RC Olomouc

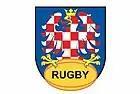
Former club logo

The club was founded in 1953. It started when Miloš Dobrý, a former Czechoslovak international and the last president of the Czechoslovak union, moved to Olomouc from Prague in 1951. Initially the club consisted of the Dukla Zenit Olomouc army team and a civilian team.